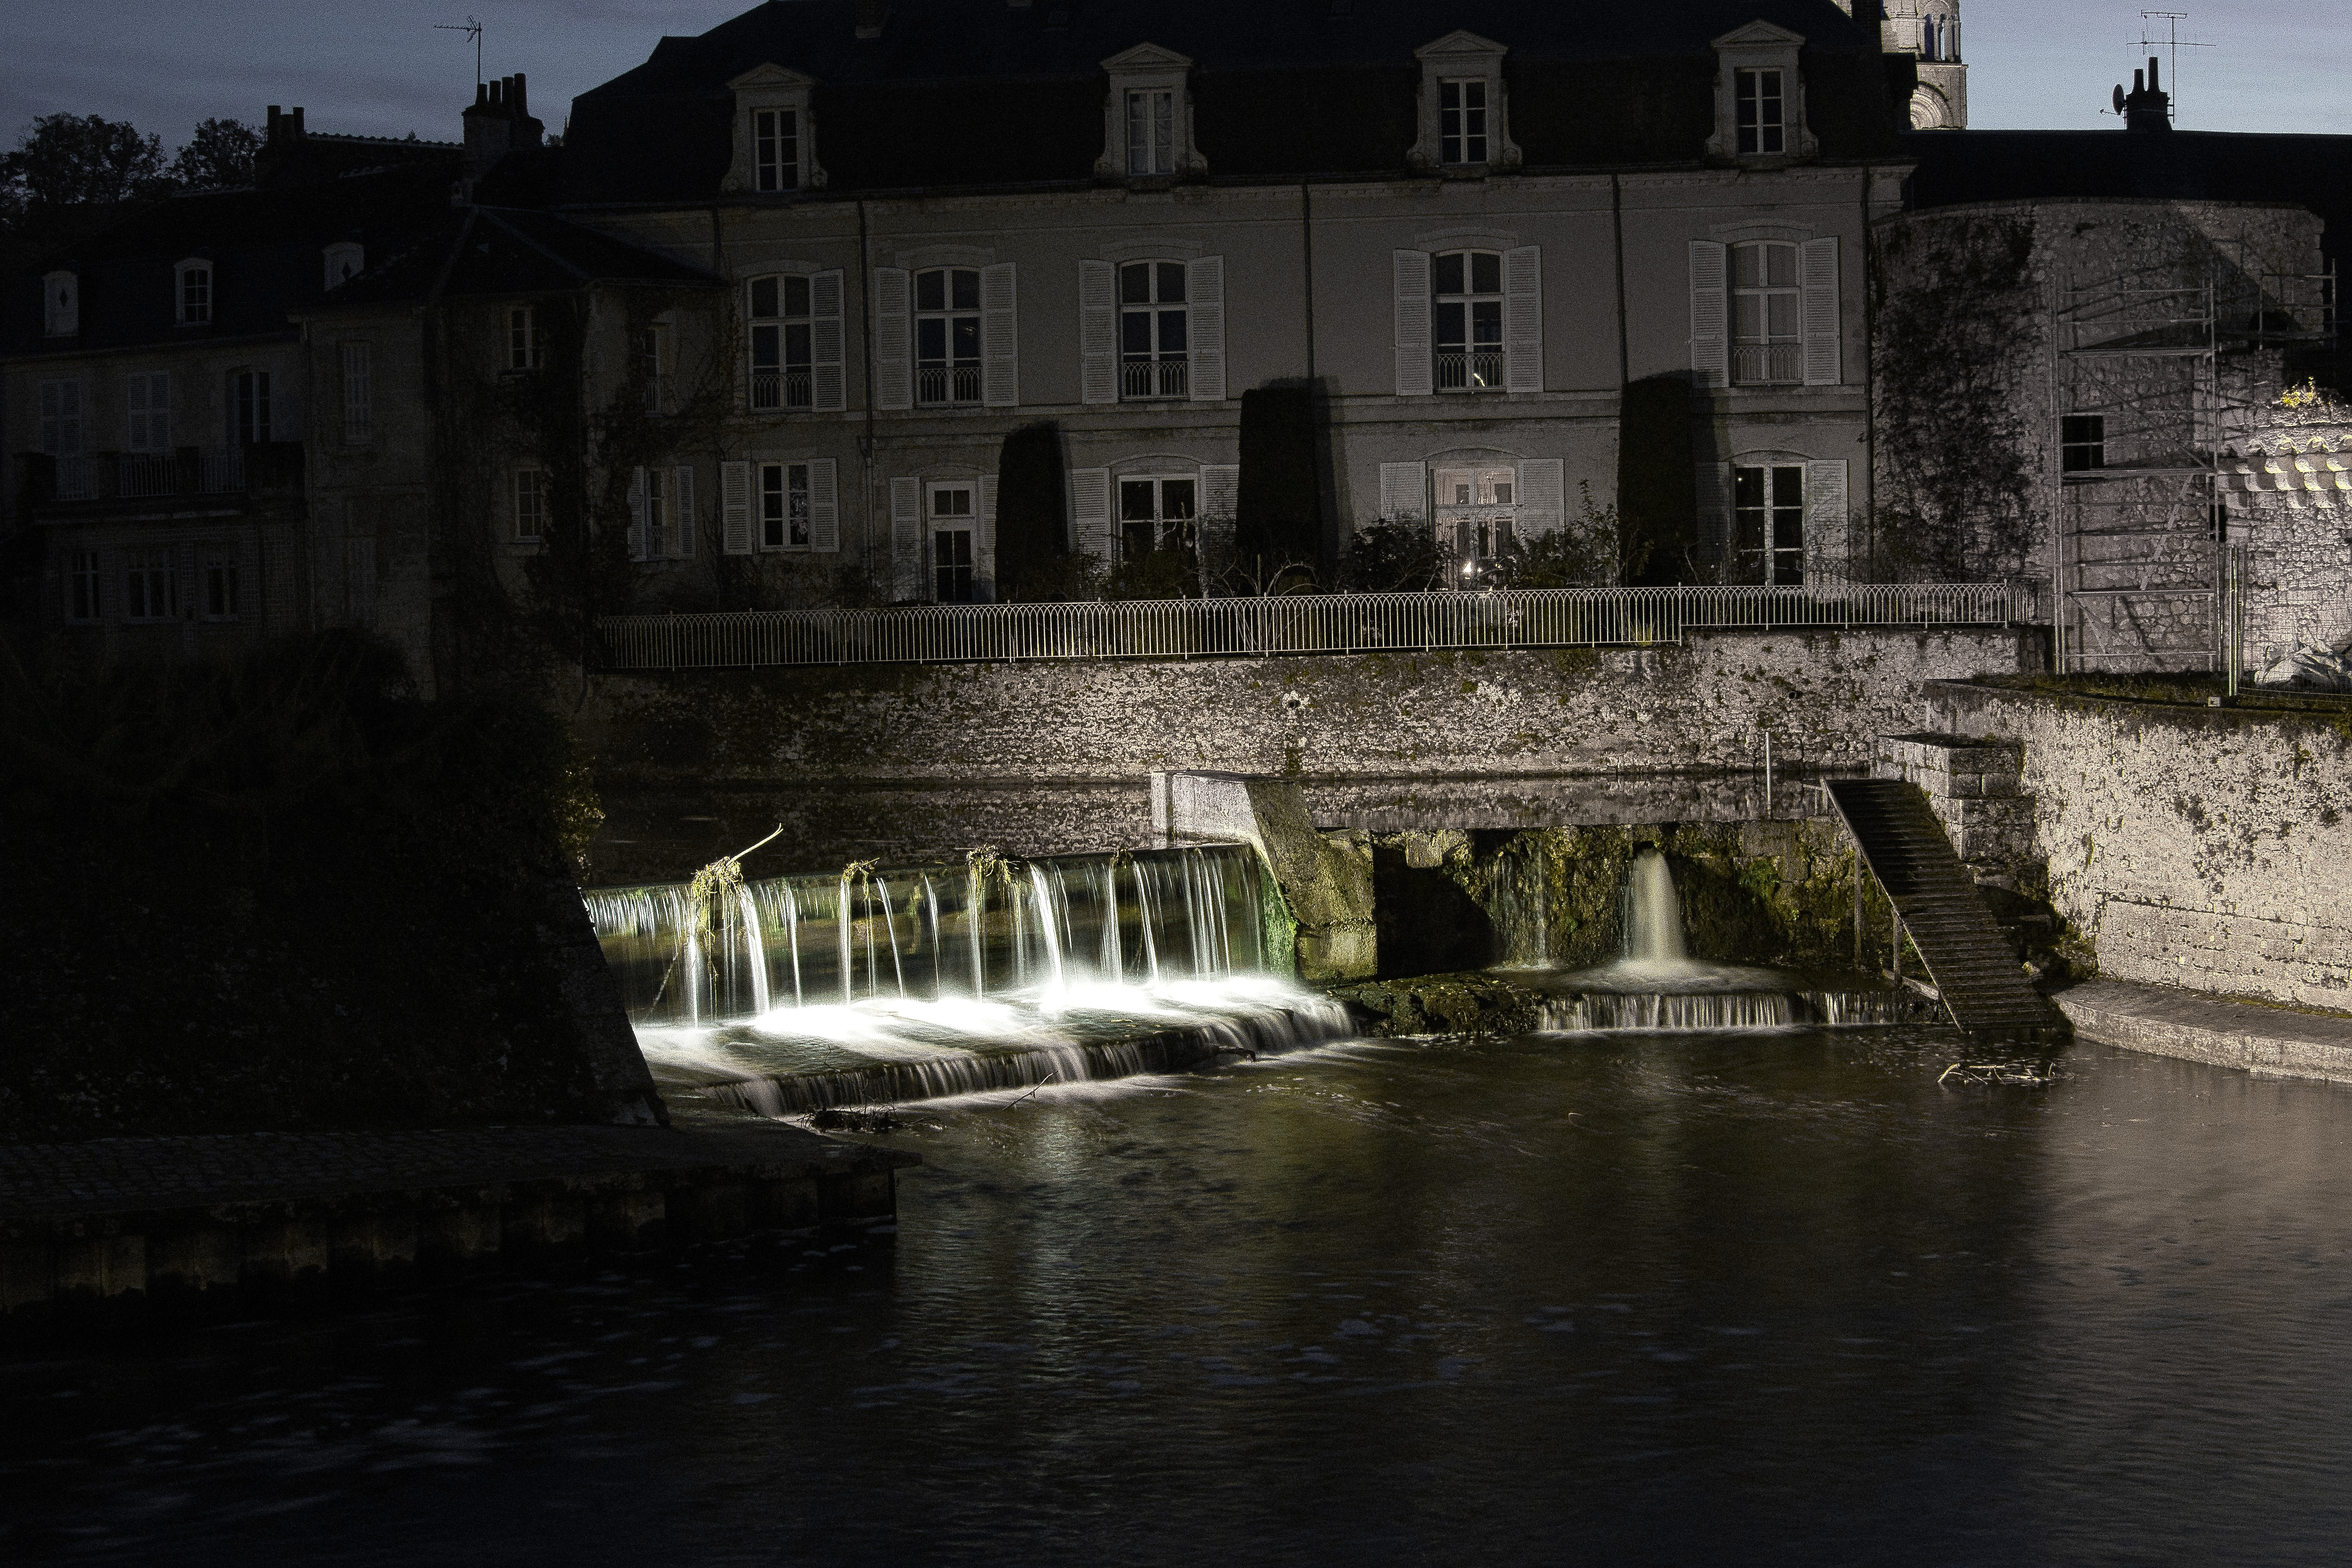
water, Vendome, nature, night, cascade, castle, building, window, sky, watercourse, body of water, house, plant, waterway, city, fountain, facade, natural landscape, water castle, water feature, reflection, landscape, arch, monochrome photography, evening, darkness, reservoir, monochrome, history, medieval architecture, art, midnight, bridge, turret, font, tree, stately home, mansion, lake, estate, river, palace, tourism